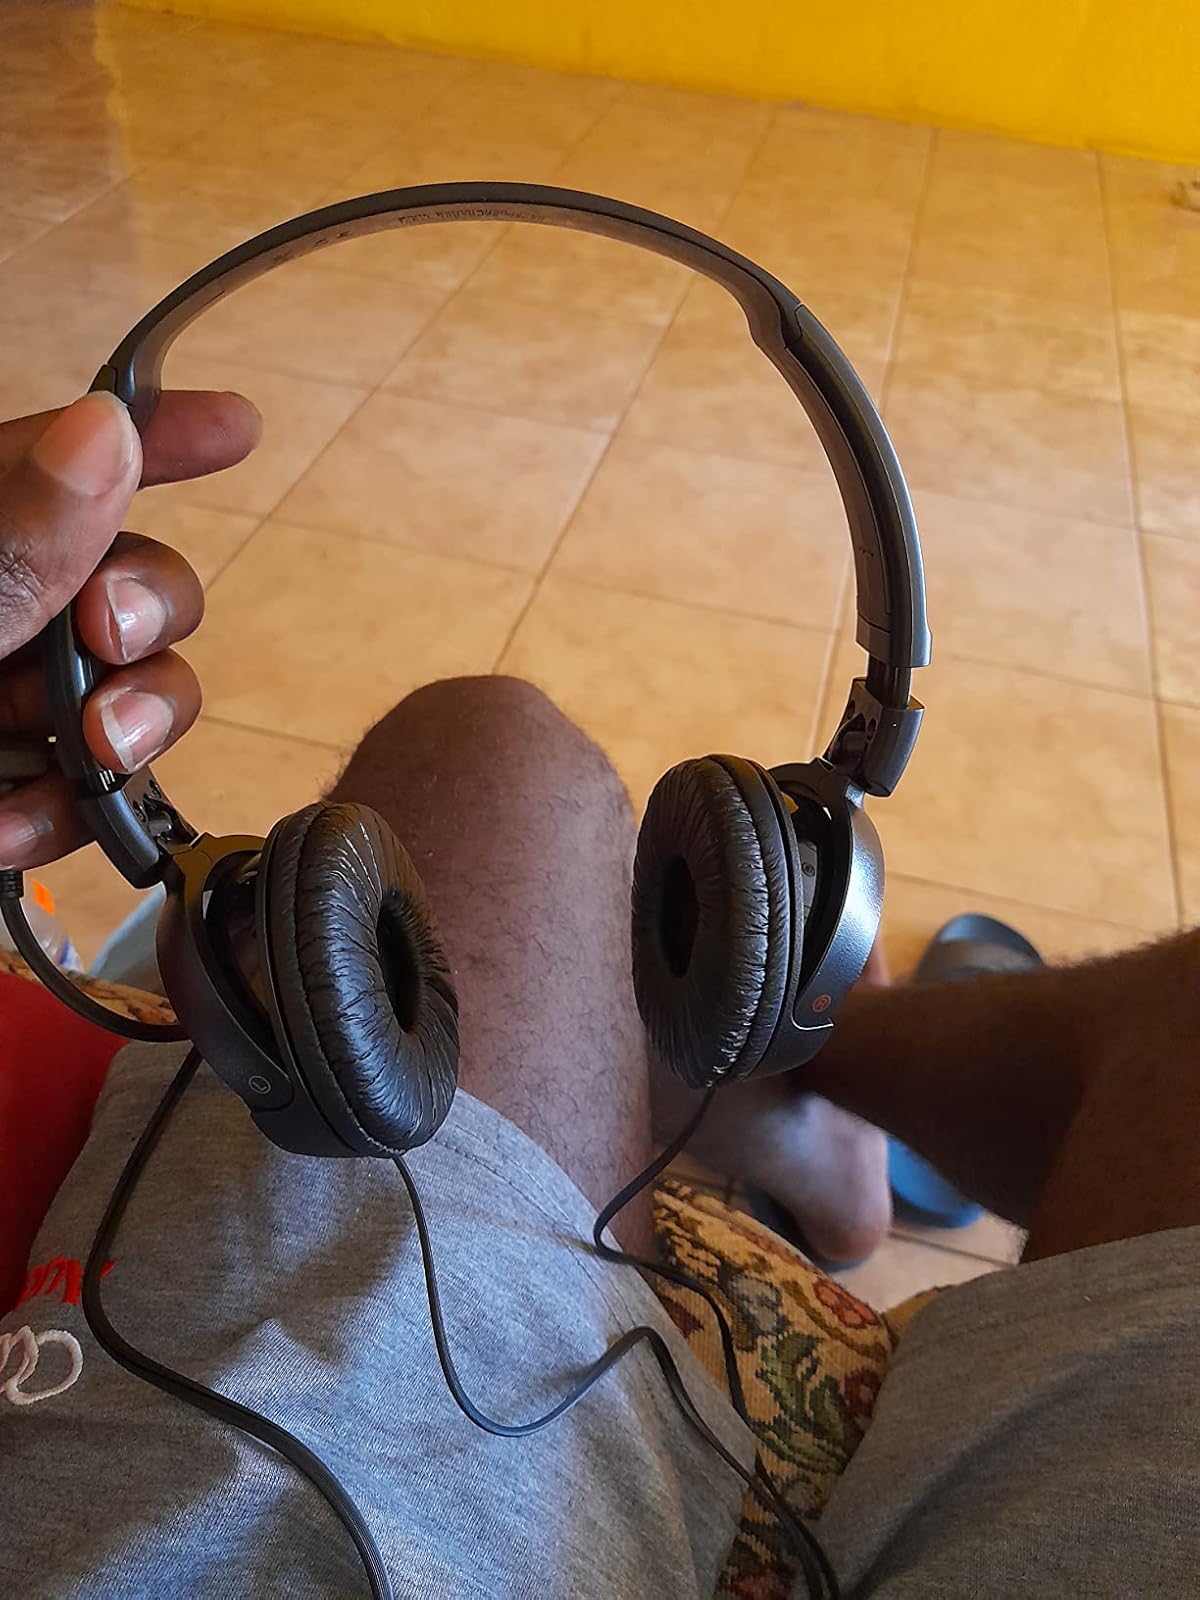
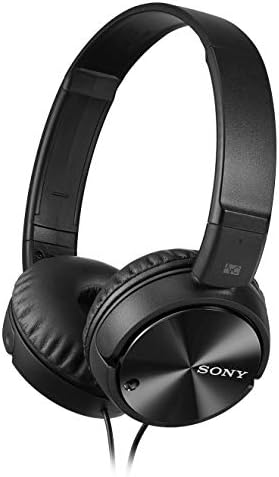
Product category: headphones
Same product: yes